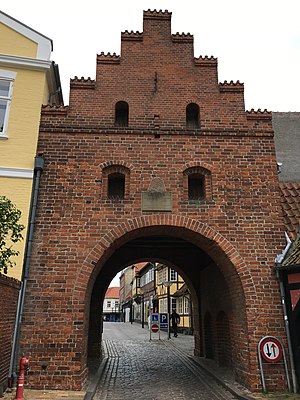
Vesterport (Faaborg) / Historie
Porten set fra vest.
Vesterport set fra vest
Vesterport er en middelalderlig byport i Faaborg på det sydvestlige Fyn. Den er det eneste, som er tilbage af byens gamle befæstning og byporte. Det er desuden den ene af de to tilbageværende byporte i Danmark, som er bevaret fra middelalderen. Den anden er Mølleporten i Stege på Møn.